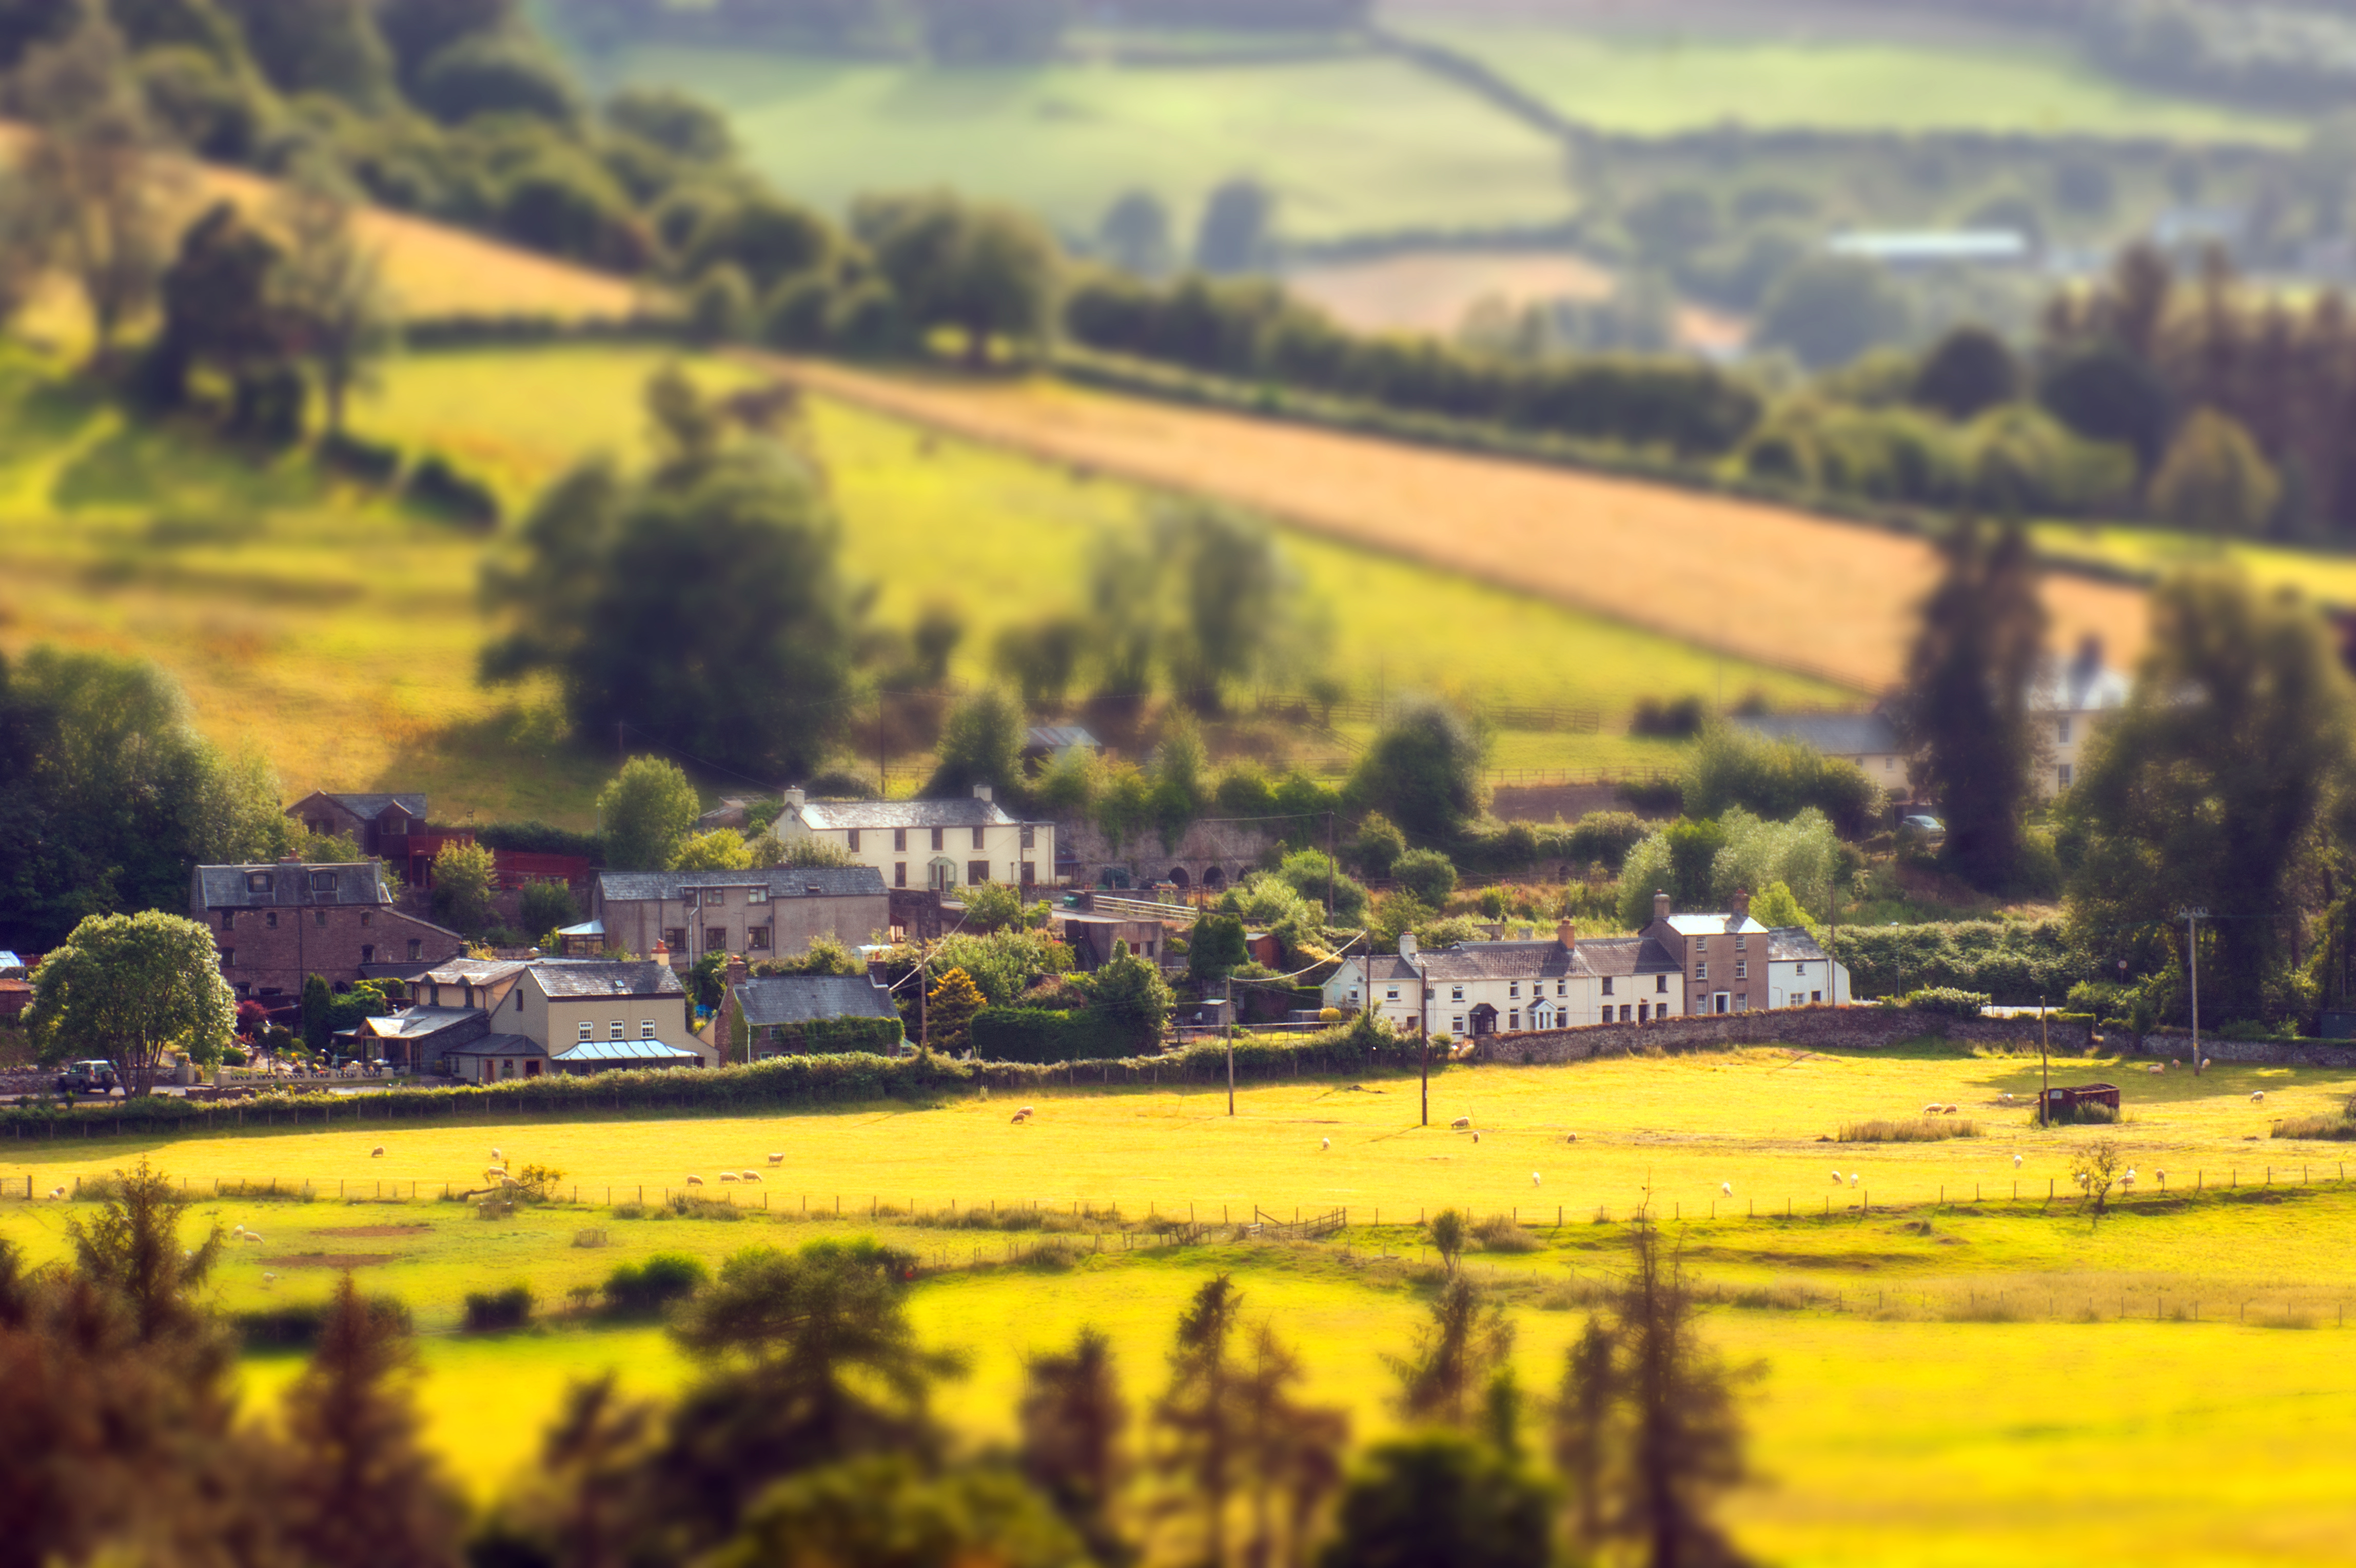
landscape, tree, mountain, field, farm, countryside, house, morning, hill, flower, building, valley, country, evening, park, agriculture, plain, rapeseed, brecon, trees, uk, national, wales, fields, buildings, houses, shift, tilt, effect, beacons, powys, rural area, llangorse, paddy field, aerial photography